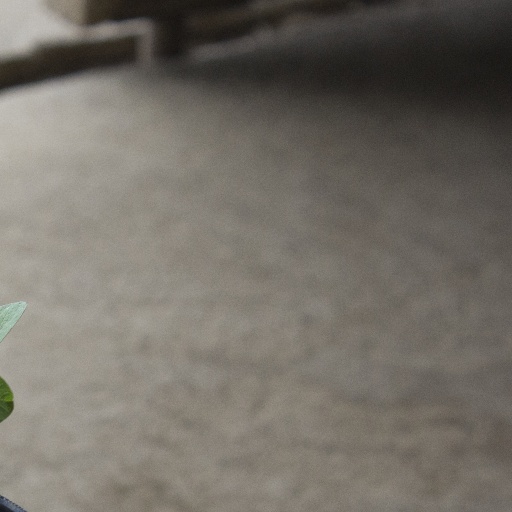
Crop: soybean